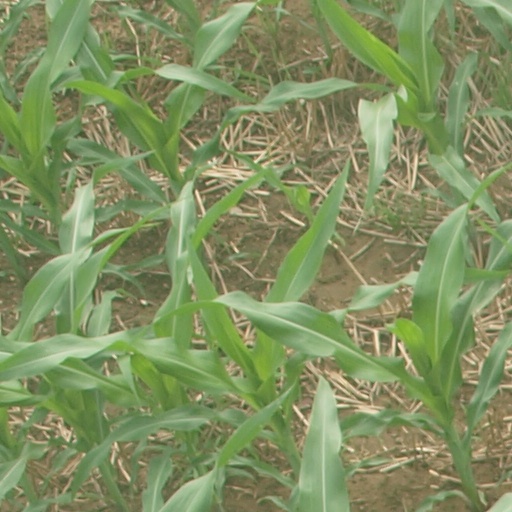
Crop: maize; corn